Zandar

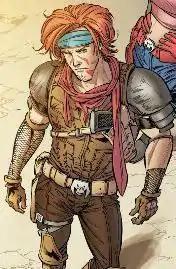
Picture of Zandar from IDW Publishing.

Zandar and Zarana make an appearance supplying weapons to the Heathens motorcycle gang, who are working under "The One's" program. Concerned only with their money, not the gang's politics or goals, the twins demand their payment, but not before a G.I. Joe strike team attacks and orders them to surrender. The twins flee on their motorbike, but not before realizing neither one of them collected their fee. They also realize "The One" considers them expendable and vow to put an end to "The One." Shipwreck follows them as they speed away, informing them he's got them outgunned. Zandar and Zarana use holography to conceal themselves and their bike. The Dreadnok twins were apprehended shortly thereafter and taken into custody.